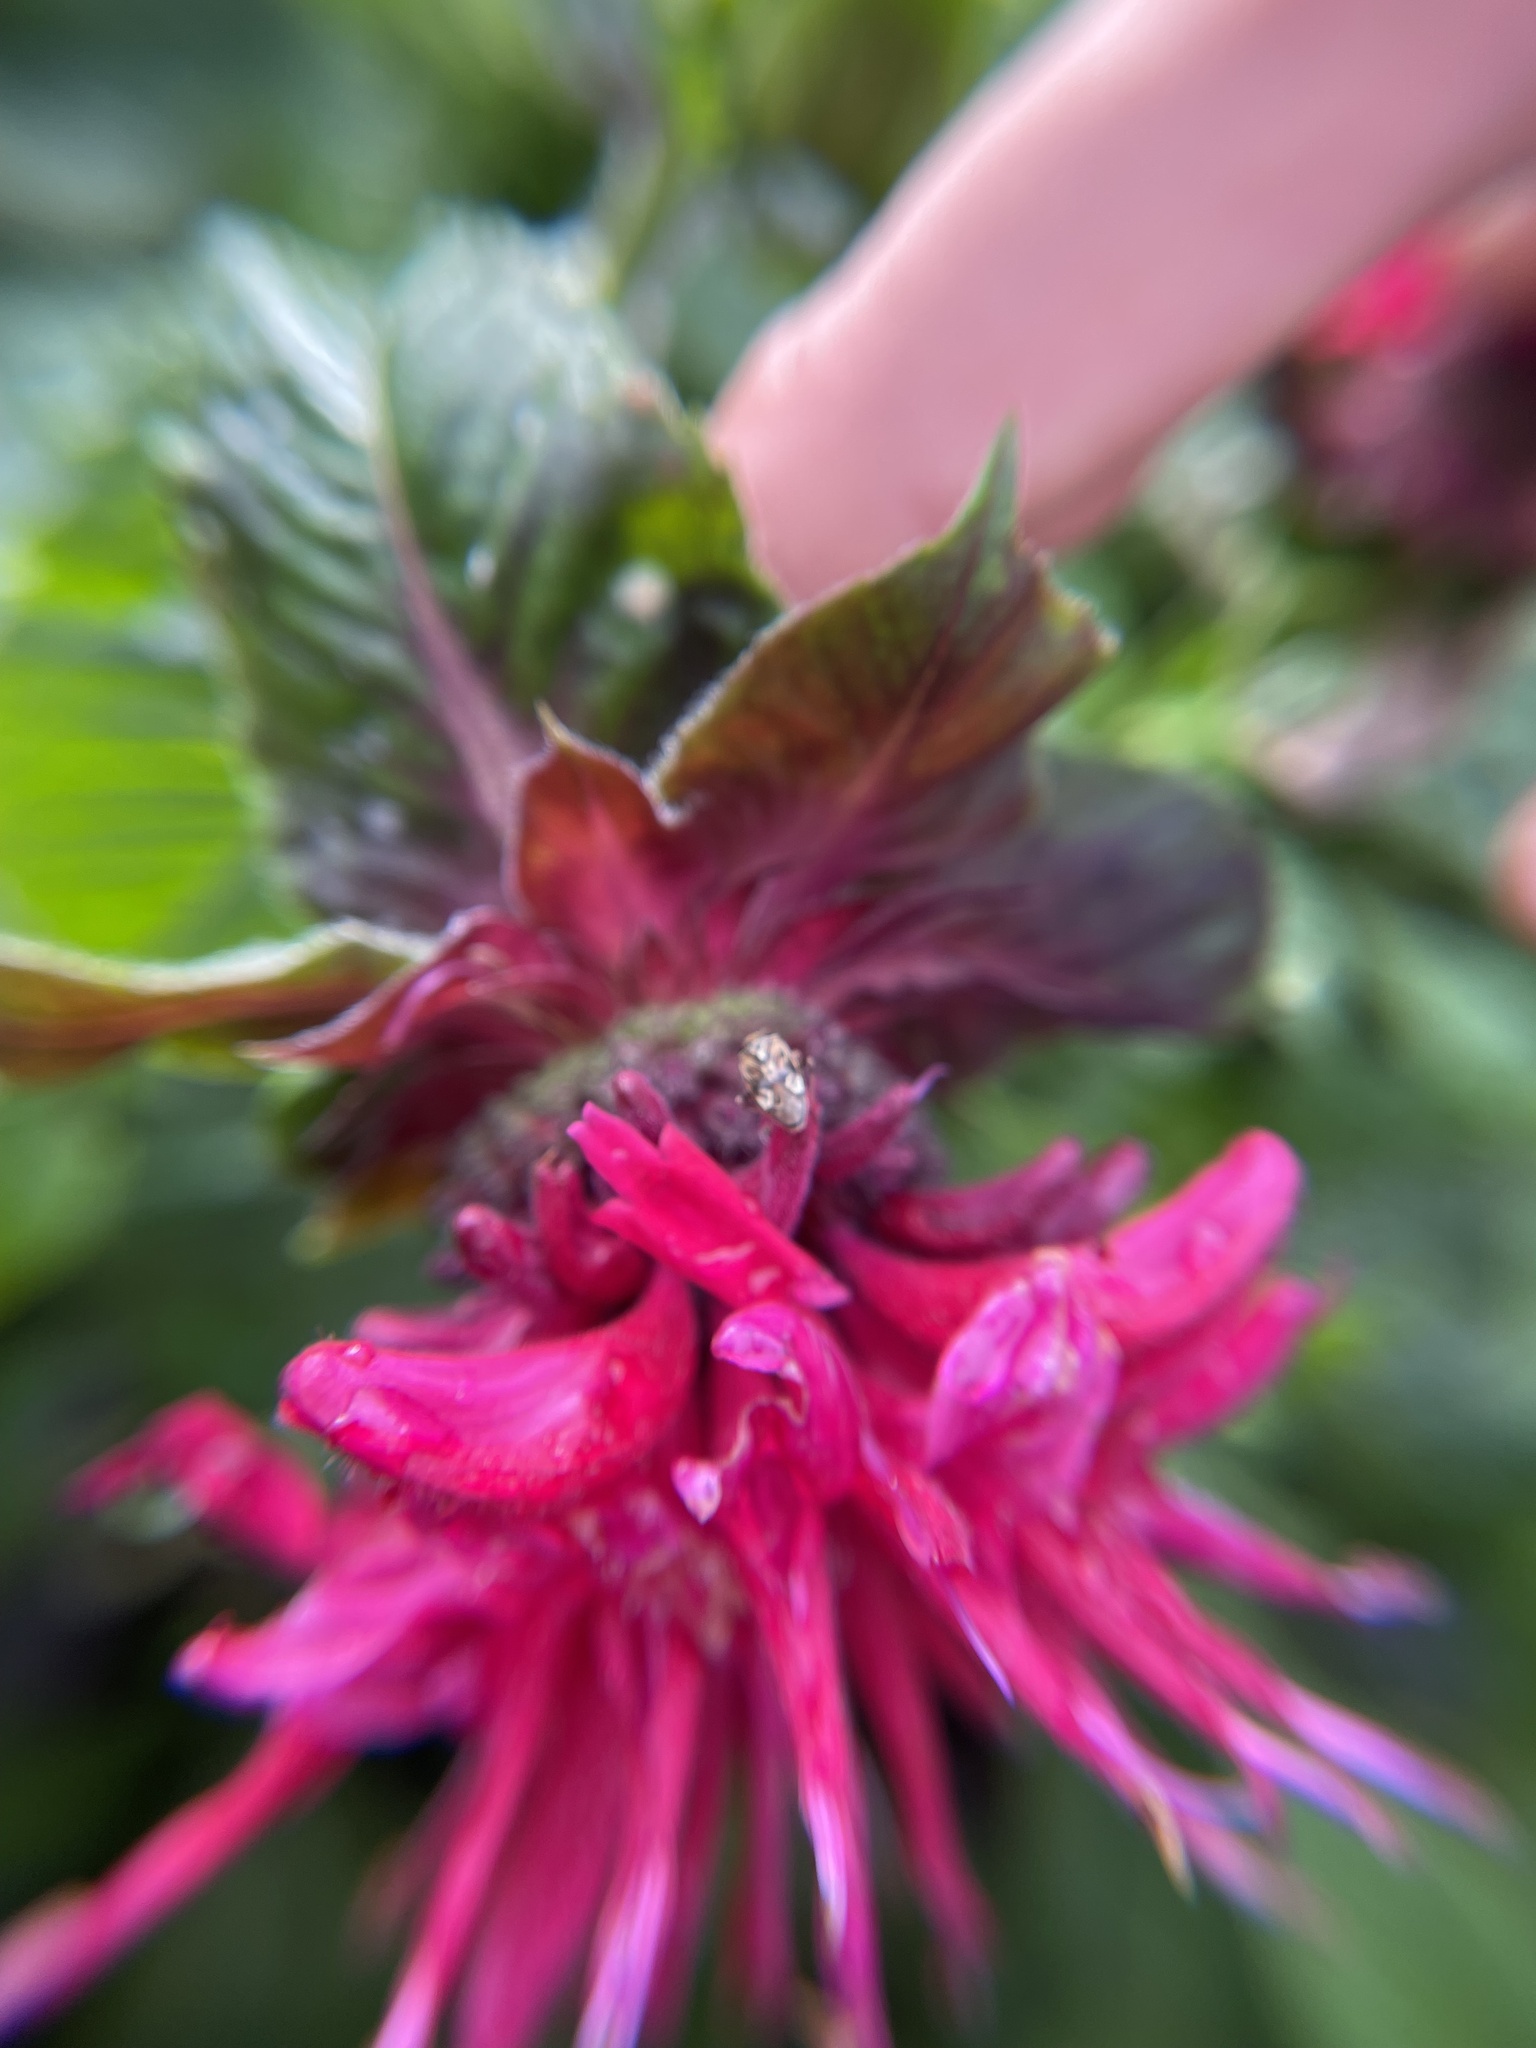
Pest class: lygus_bug